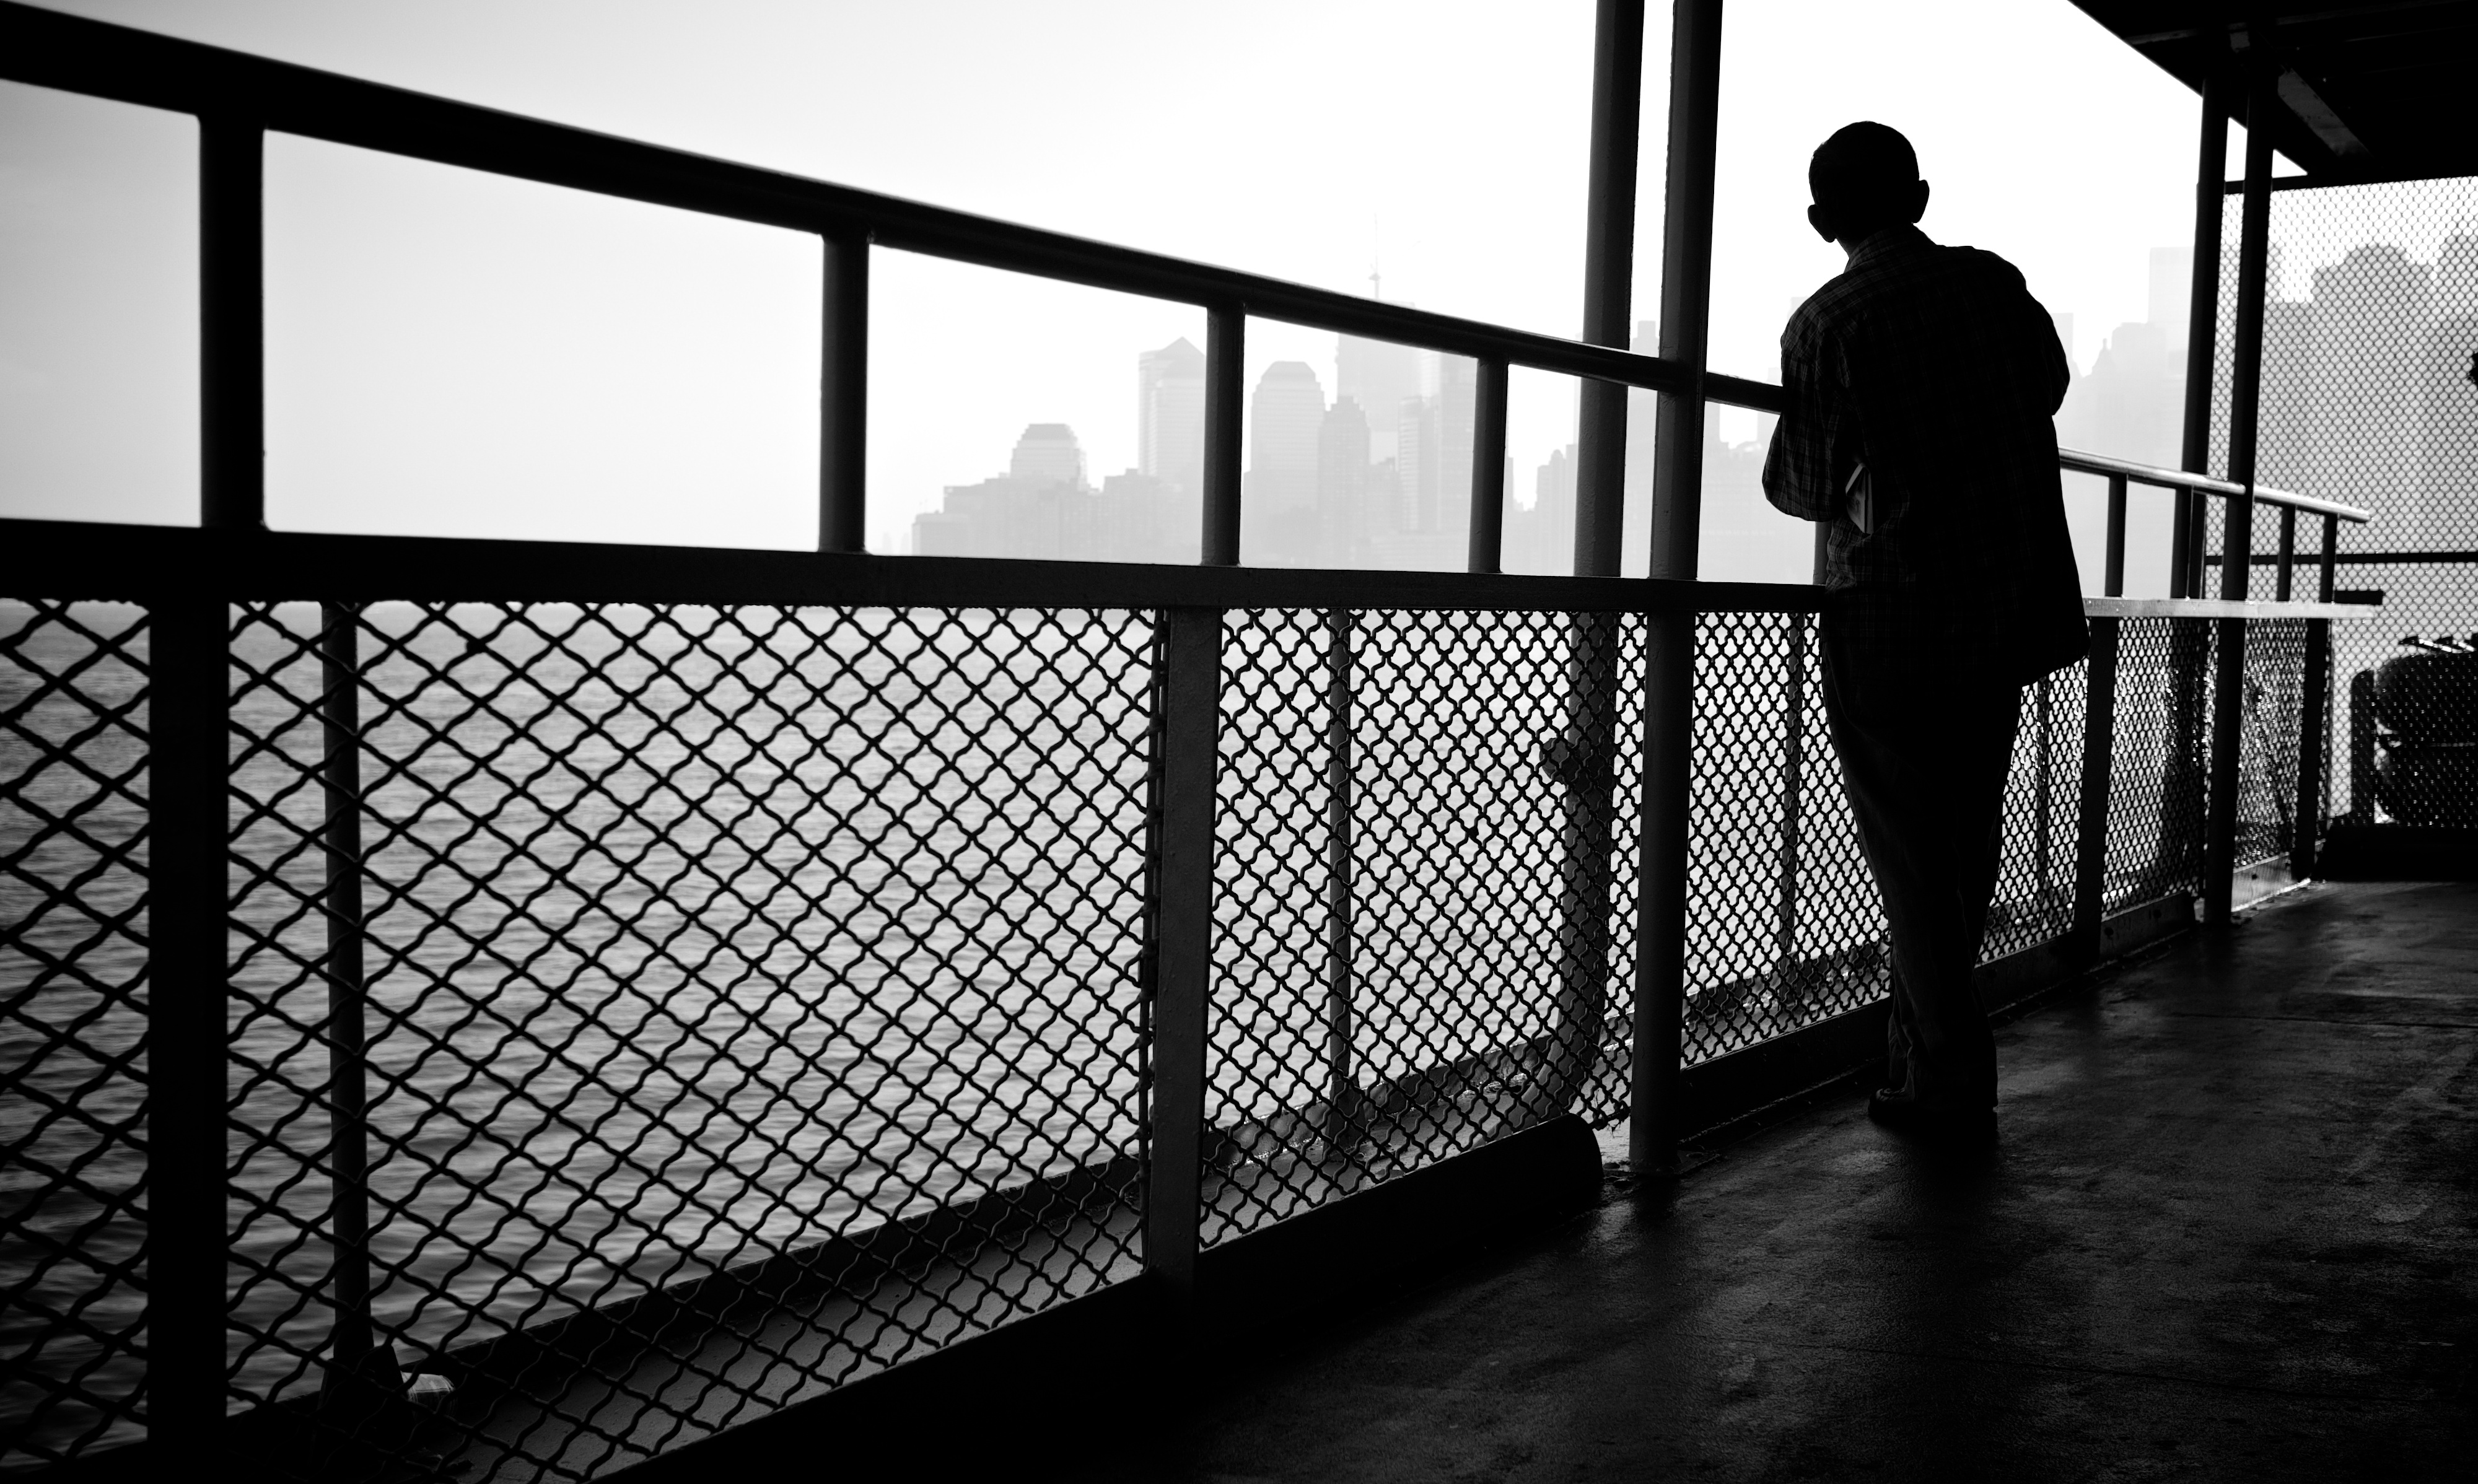
black and white, white, street, photography, ebook, line, training, black, monochrome, streetphotography, flickr, thomas, video, olympus, photograph, omd, fuji, shape, leica, monochrom, leuthard, hcb, thomasleuthard, monochrome photography